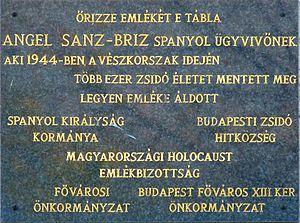
Plaque commémorative de Angel Sanz Briz (1910-1980), diplomate espagnol en mission à Budapest en 1944 qui a réussi de sauver les miliers des Juifs de Hongrie. (35, parc Étienne Ier de Hongrie, Budapest, 13e arr.). Magyar: Ángel Sanz-Briz (1910-1980) spanyol diplomata emléktáblája, aki több ezer zsidót mentett meg a holokauszttól 1944-ben Magyarországon. (Budapest, XIII. kerület, Szent István park 35.)